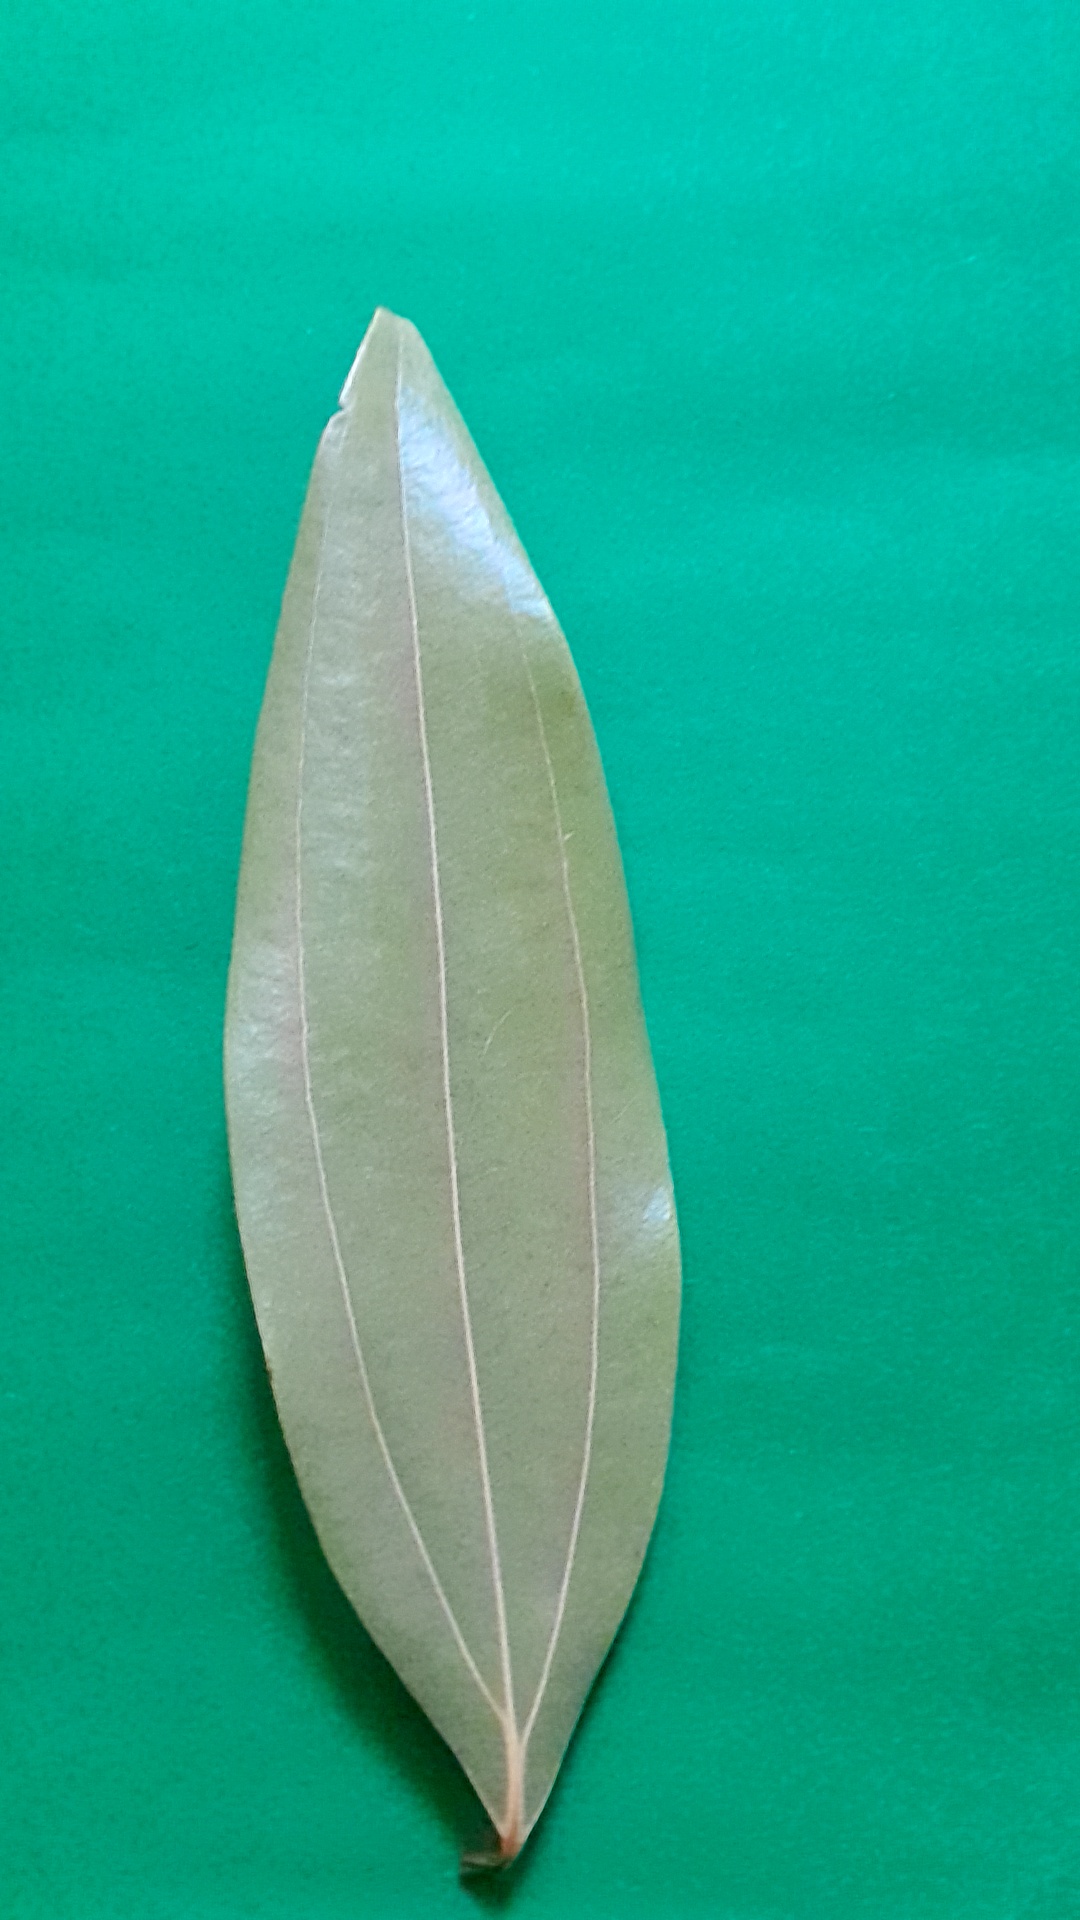
Label: Dry Leaf